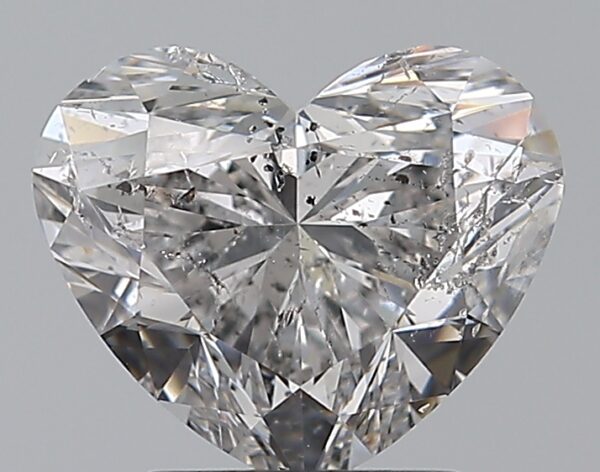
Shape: heart
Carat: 2.01
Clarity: SI2
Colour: F
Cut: EX
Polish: EX
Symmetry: EX
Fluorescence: N
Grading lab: IGI
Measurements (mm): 7.46 x 8.88 x 5.27